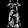
Label: Dress